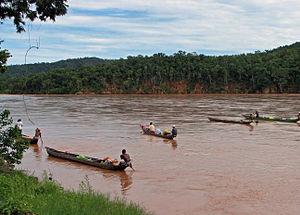
Pirogues sur la rivière Tsiribihina, Madagascar
La Tsiribihina est un fleuve de Madagascar se jetant dans le canal du Mozambique par un delta à 50 km au nord de Morondava.
Cet article recense les zones humides de Madagascar concernées par la convention de Ramsar.